Aljustrel

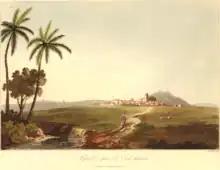
Aljustrel in 1814

During the Roman era, Aljustrel was known as "Metallum Vispascense". It was occupied by the Moors but in 1235 the town was conquered from them by King D. Sancho II.